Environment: real
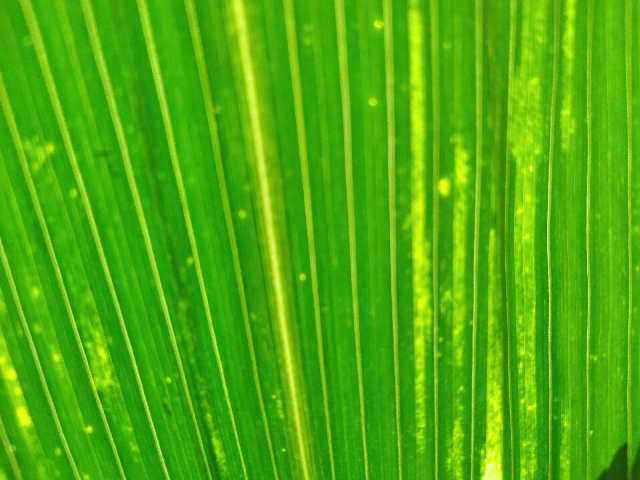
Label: lethal_necrosis